Principal interacting orbital

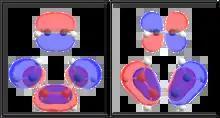
The frontier molecular orbitals in a Diels Alder reaction

The Diels-Alder reaction of hexadeca-1,3,5,7,9,11,13,15-octaene and ethylene can be thought of as a [4+2] reaction between a substituted diene and a dienophile. The frontier molecular orbitals produced by a typical structural optimization are as follows: the HOMO and LUMO of the dienophile "ethylene" are two-centered, while the HOMO and the LUMO of the substituted diene "hexadeca-1,3,5,7,9,11,13,15-octaene" are delocalized over the entire molecule.